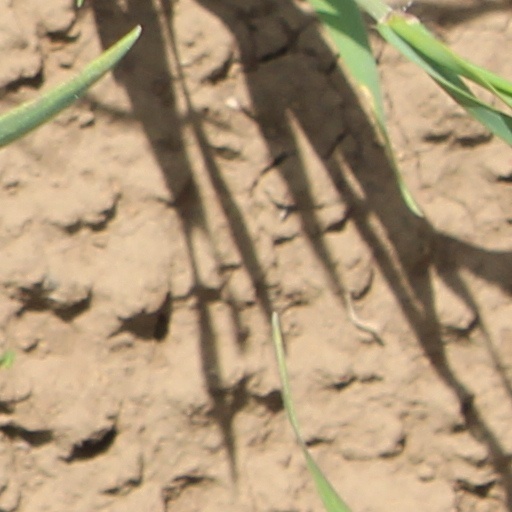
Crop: wheat